Swamp Thing (video game)

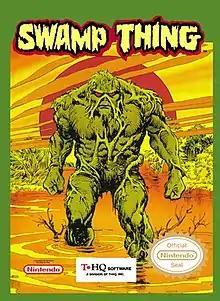
North American NES version cover art

Swamp Thing is a platform video game for the NES and Game Boy. Based on the animated series of the same name, of the DC Comics superhero character Swamp Thing. It was published by THQ and released in December 1992.